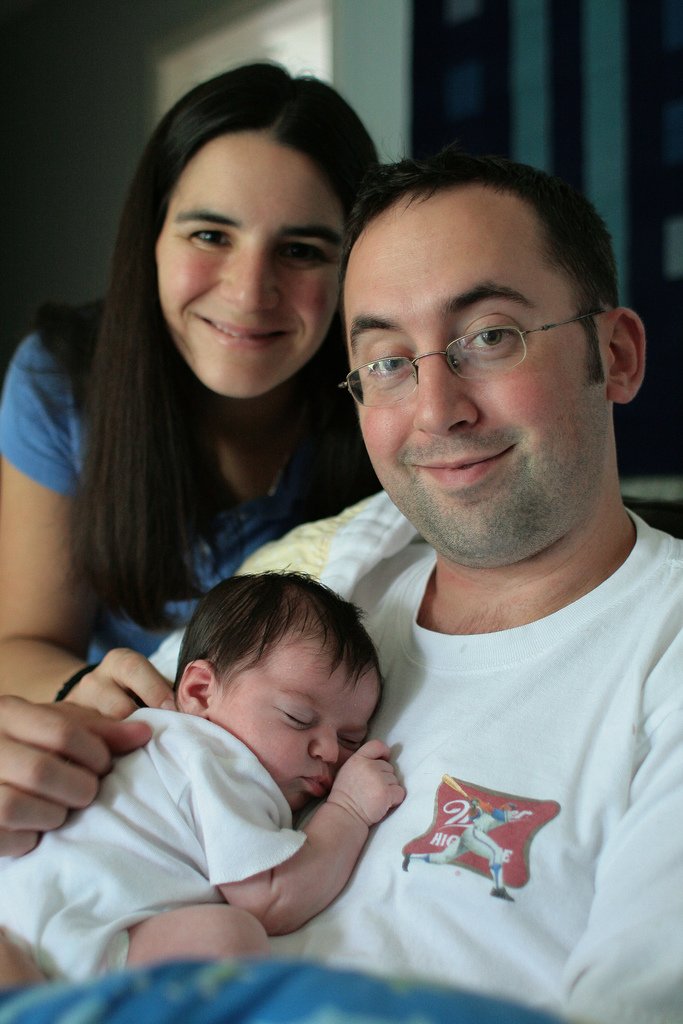
Label: not_food